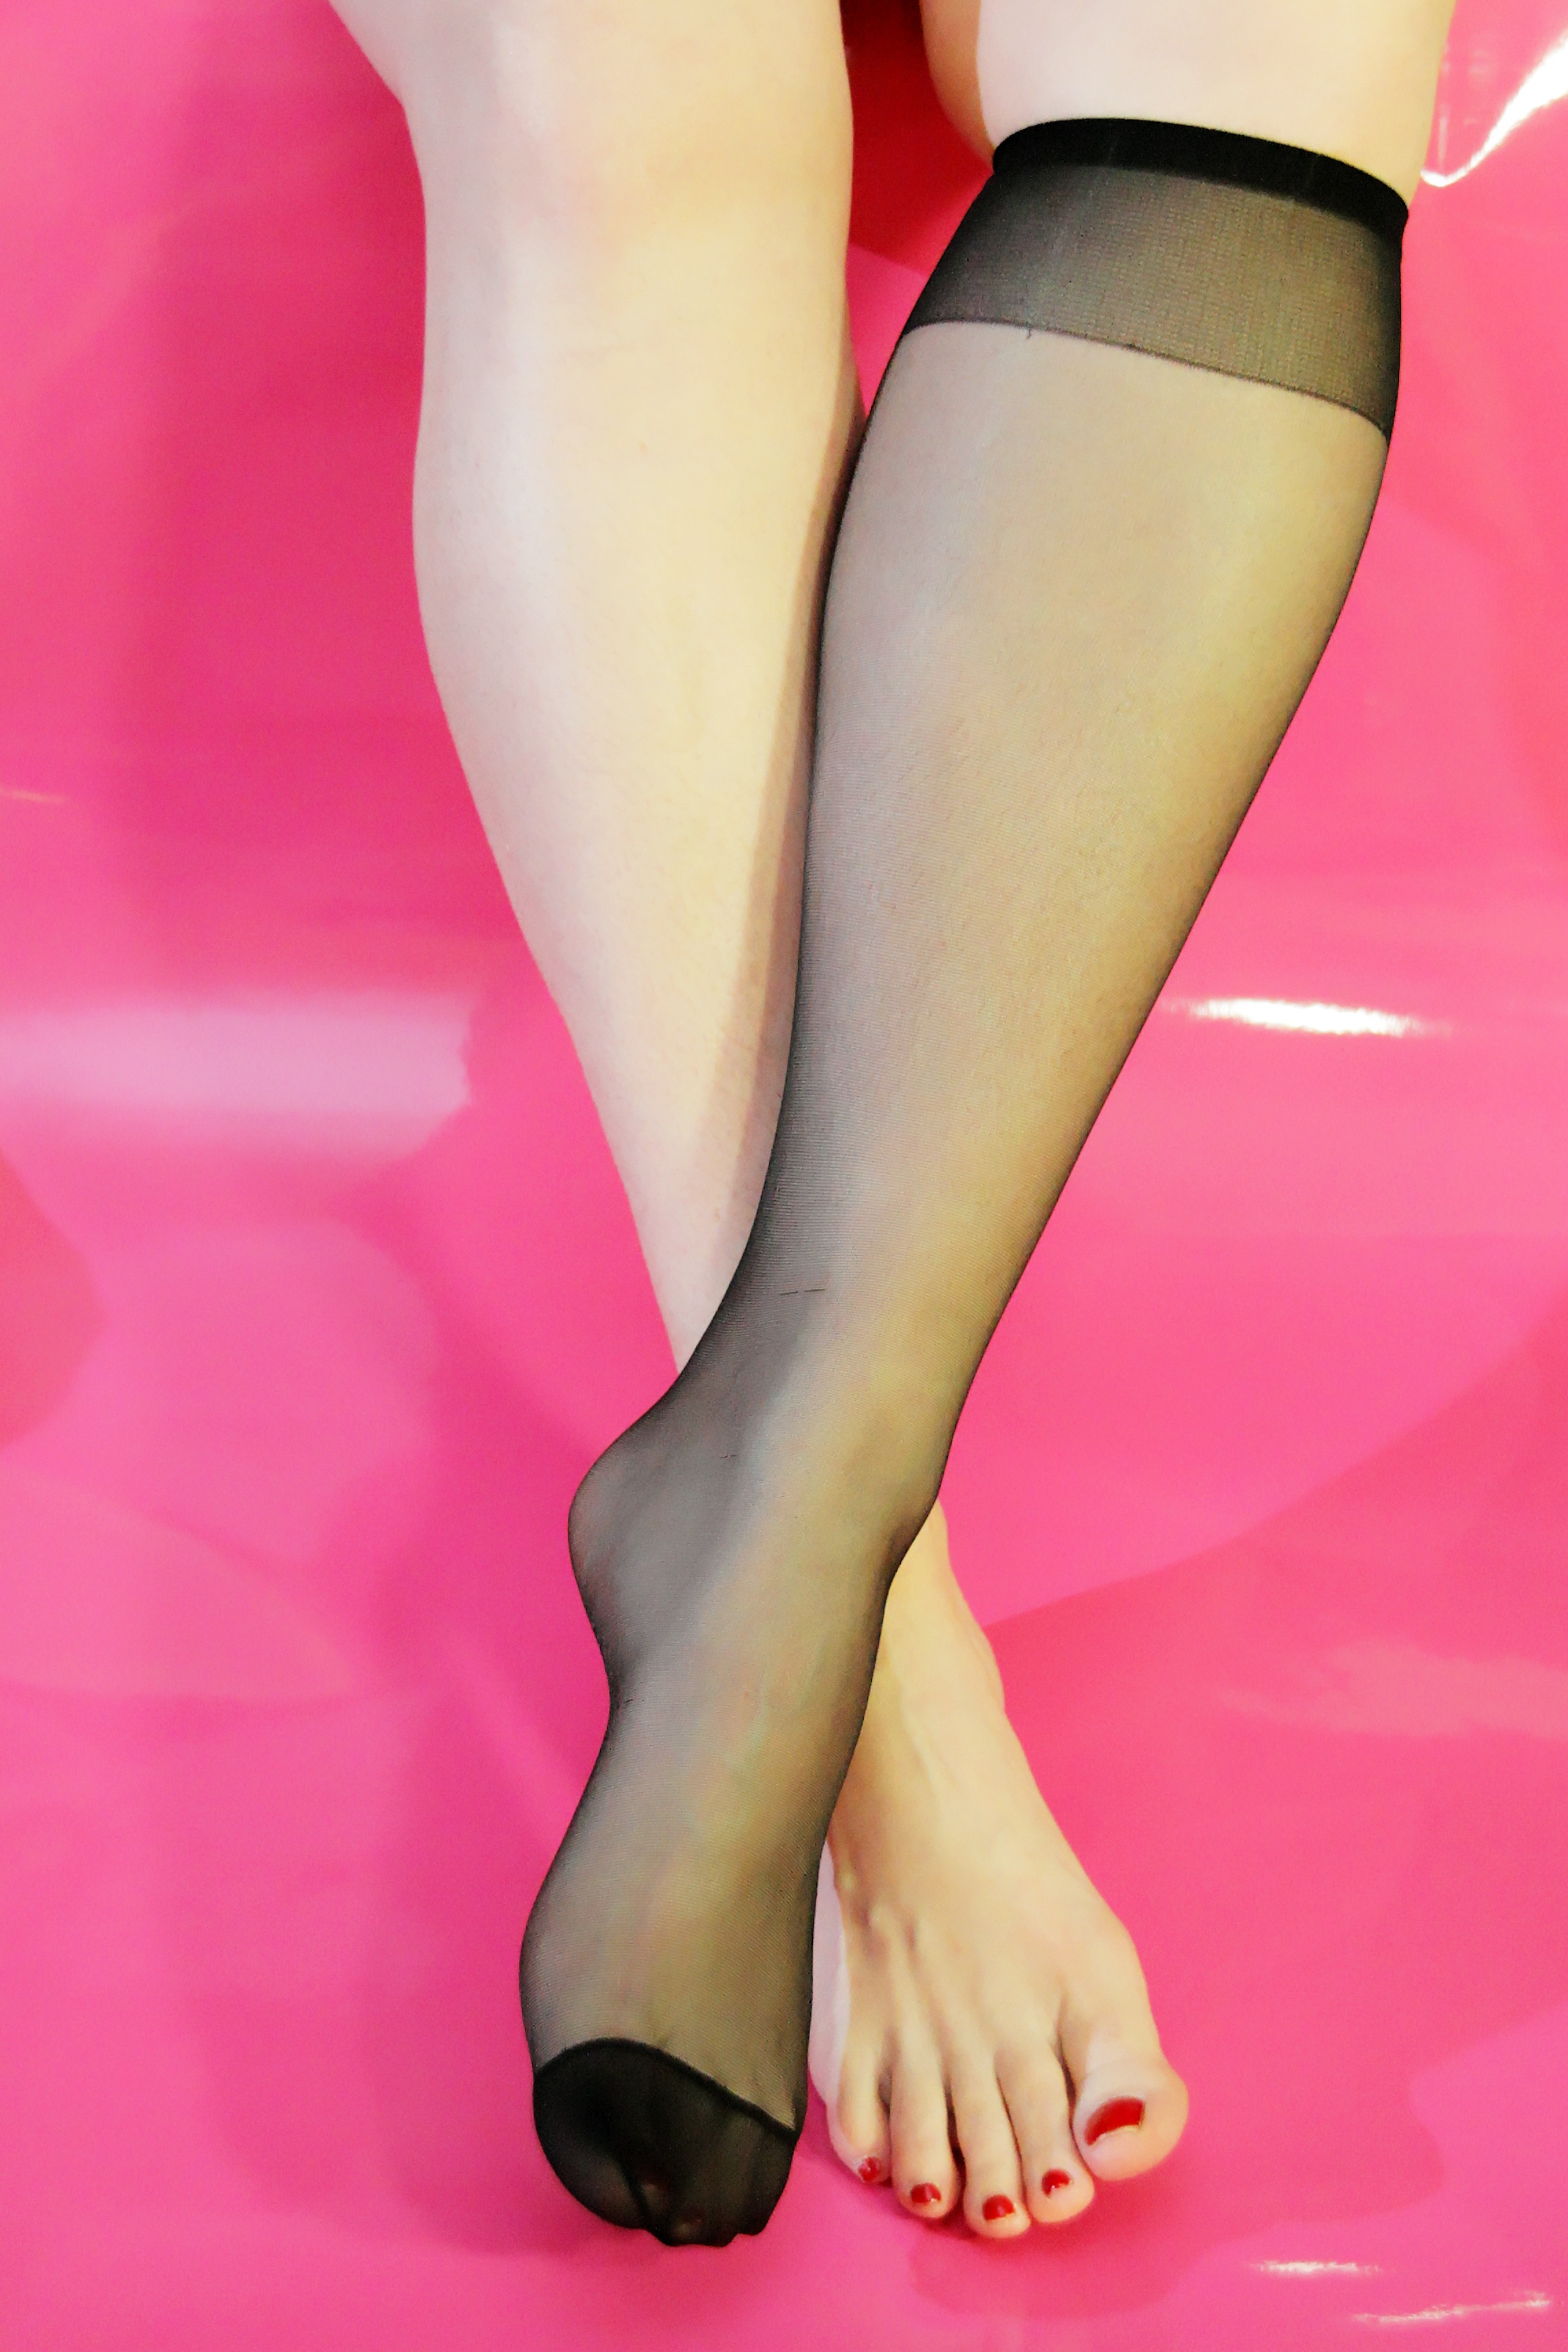
woman, feet, leg, red, foot, paint, pink, arm, human body, thigh, footwear, skin, sexy, nails, socks, tights, toe, stocking, femininity, act, erotic, sensual, sensuality, seduce, nail varnish, toe nails, high heeled footwear